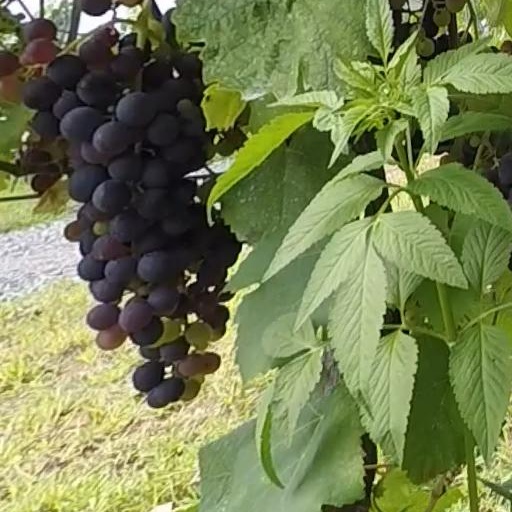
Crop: grape